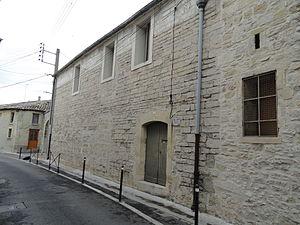
Lunel est une ville du département de l'Hérault, située à mi-distance entre Nîmes et Montpellier. Au Moyen Âge, elle comptait une communauté juive très active, qui possédait une école de médecine. Centre d'érudition important, la ville amorce son déclin après l'expulsion des Juifs en 1298.
Cette page propose un inventaire du patrimoine juif du Sud-Est de la France, et de la Principauté de Monaco, classé par région, département et par lettre alphabétique de communes.